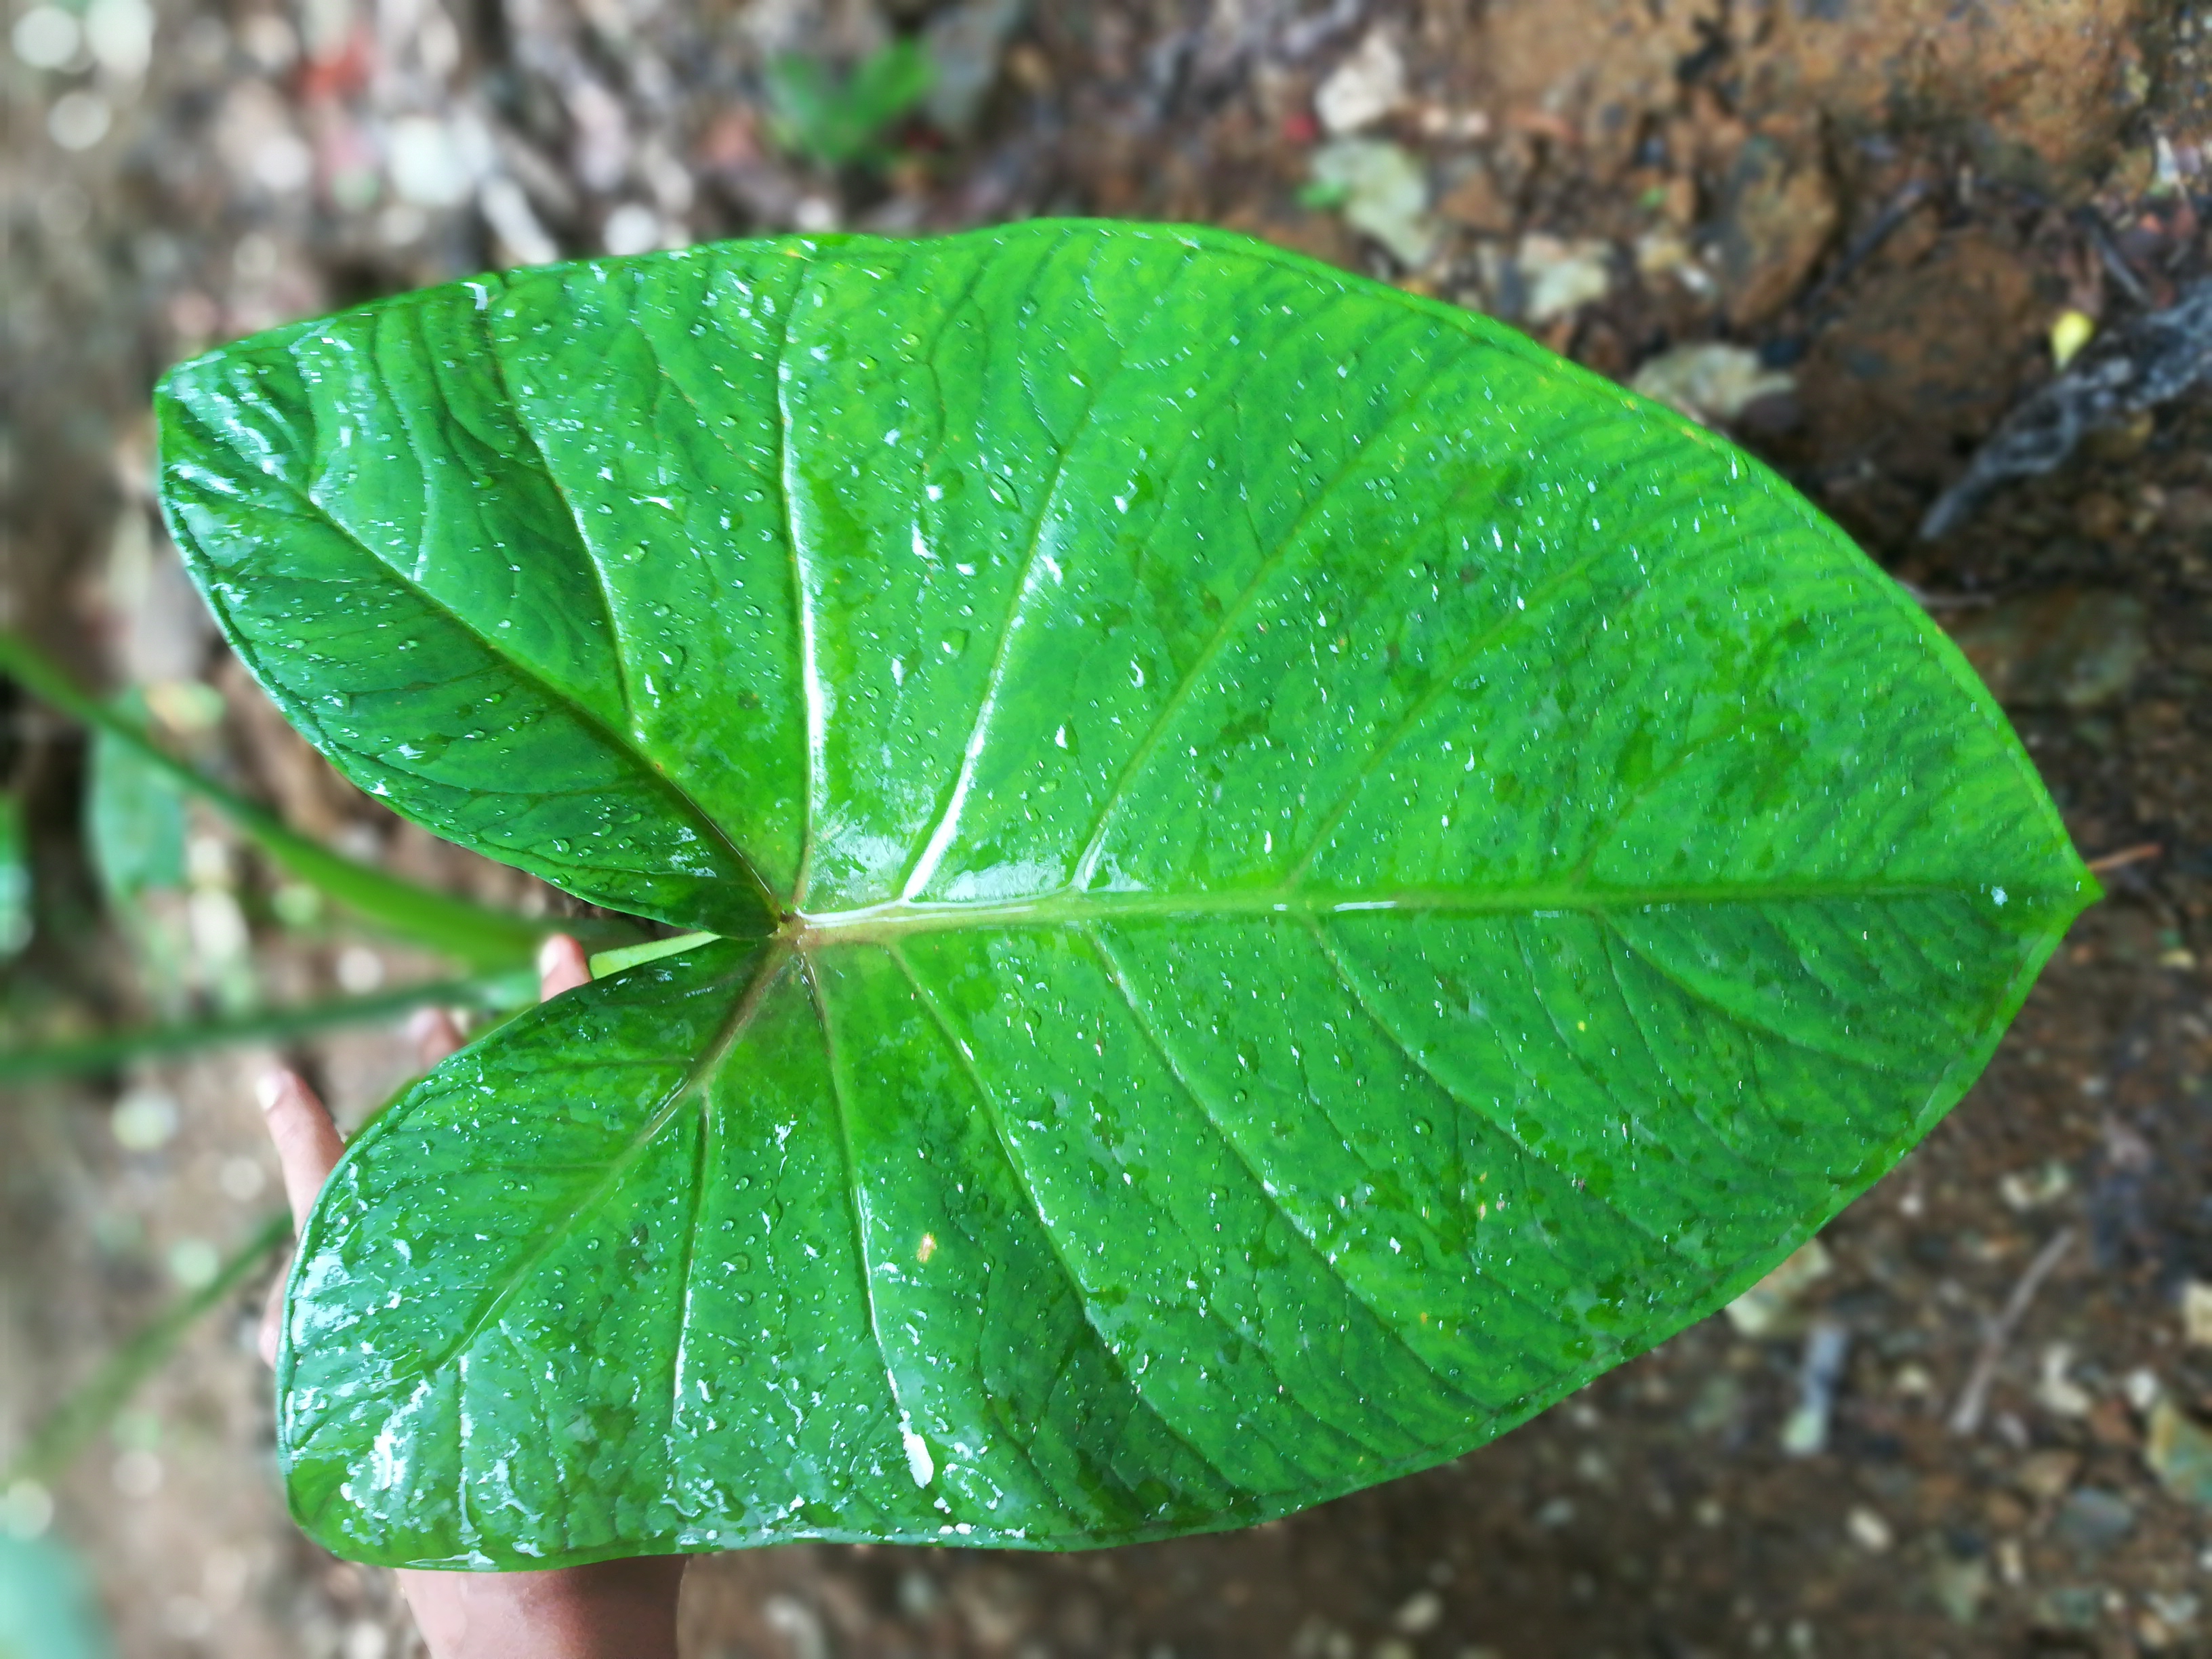
Plant: Taro